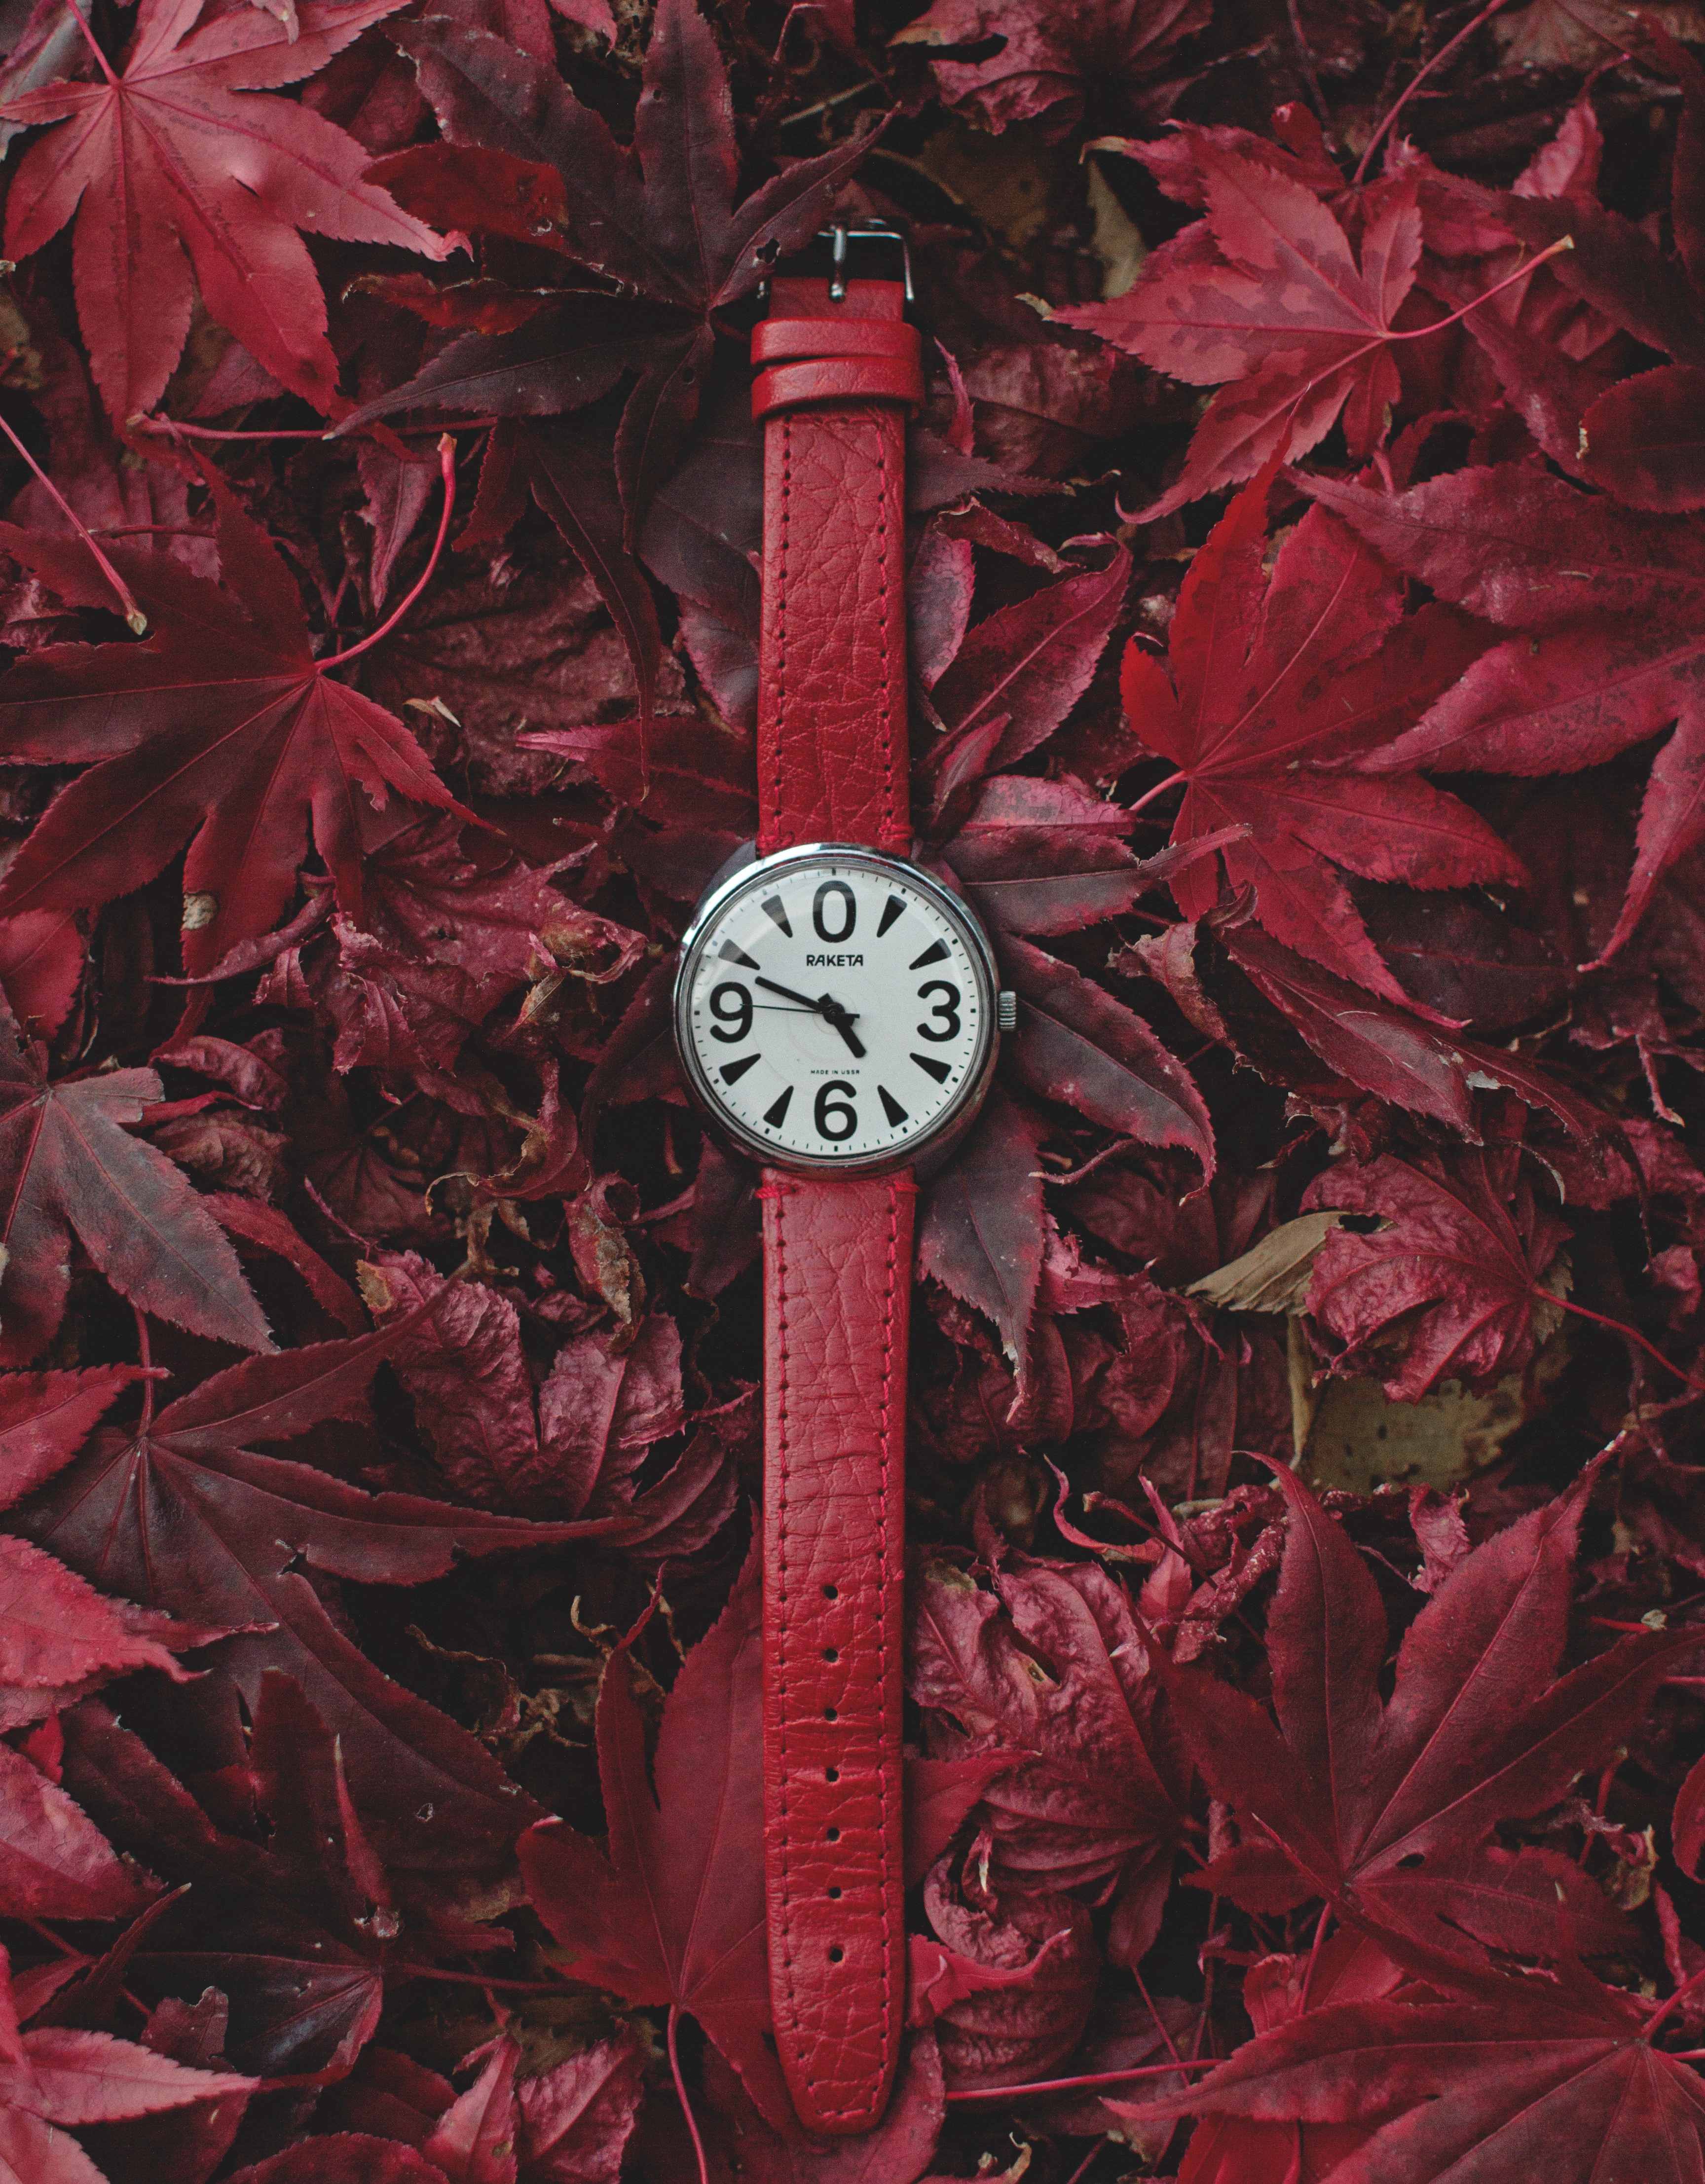
plant, leaf, flower, red, autumn